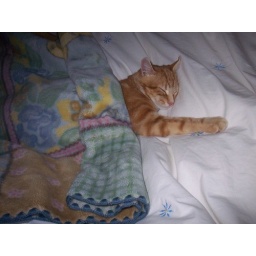
my cat asleep in bed